Lytton's Diary

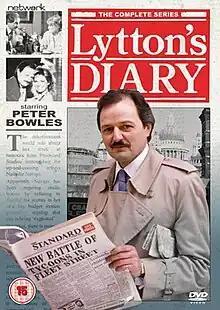

Lytton's Diary is a drama TV series made by Thames Television for the ITV network about the life of a newspaper gossip columnist.